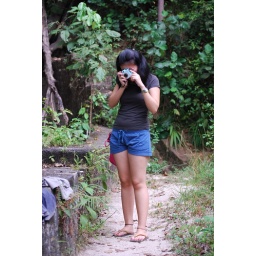
Nikon D40x coupled with Nikkor 55-200 VR. Someone left their pants at a hidden water sanctuary in Taipeng.